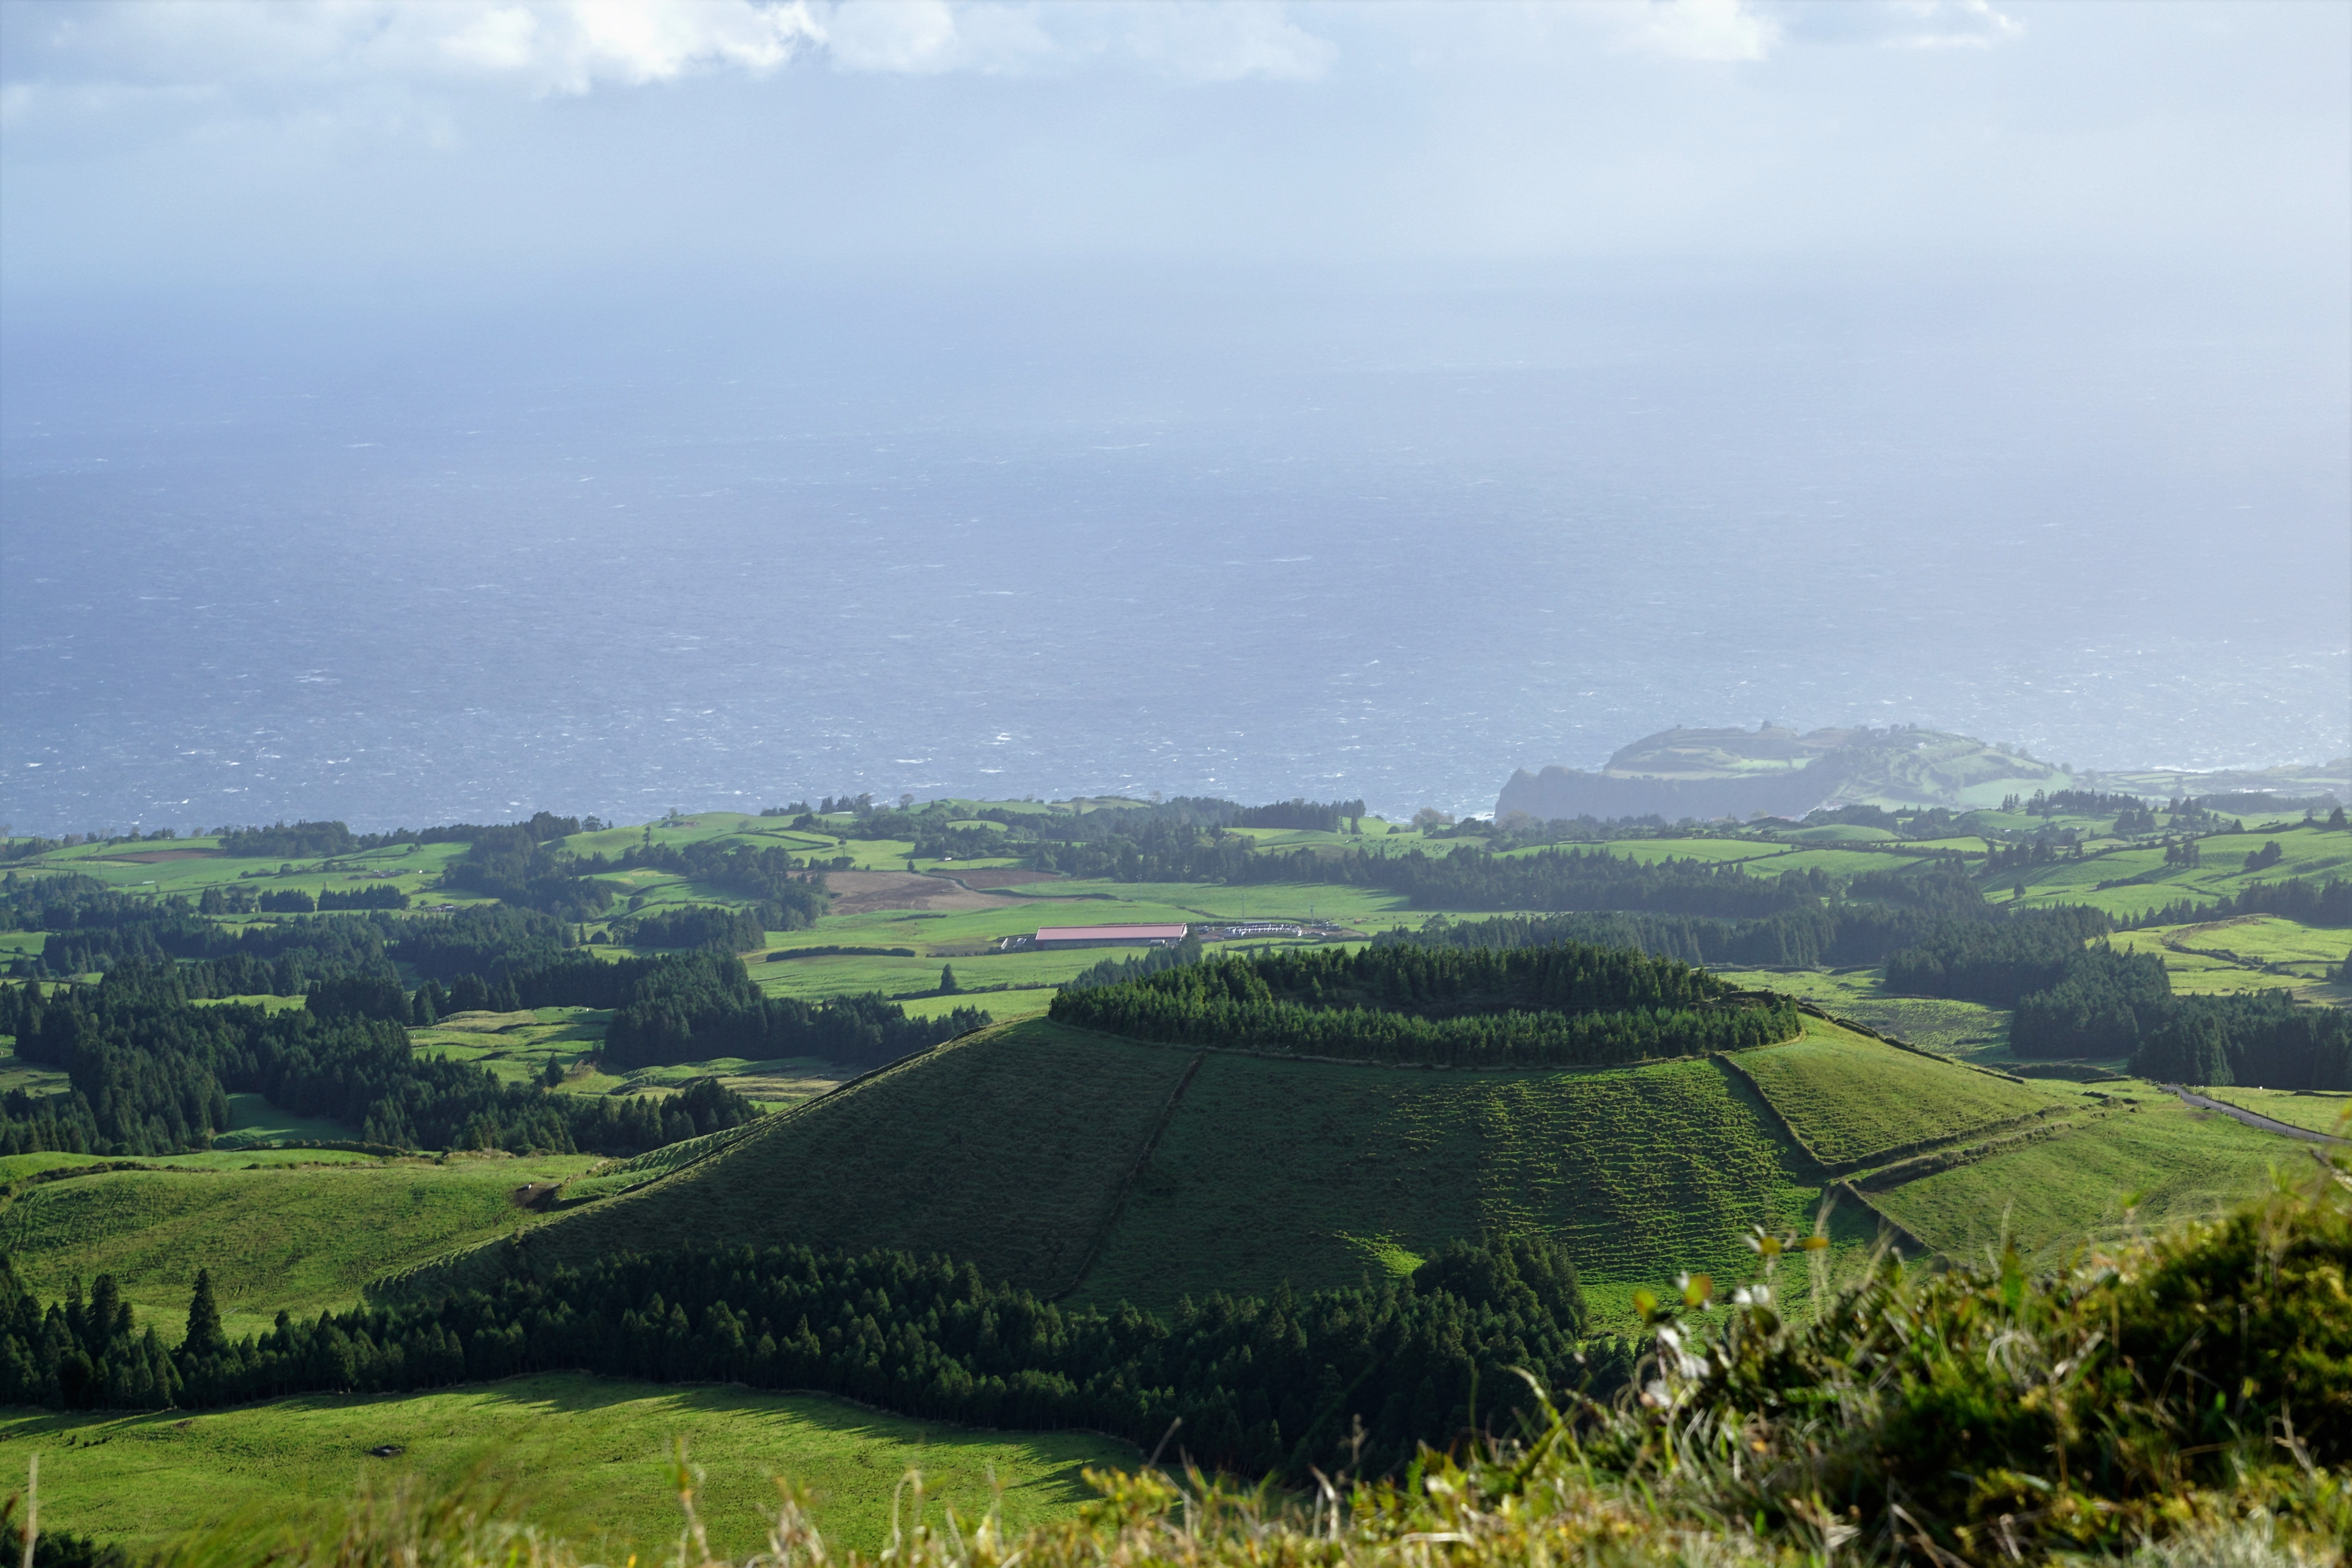
landscape, nature, grass, horizon, mountain, cloud, plant, sky, field, hill, valley, village, green, volcano, agriculture, highland, plain, plantation, plateau, portugal, atlantic, rural area, landform, paddy field, azores, aerial photography, geographical feature, atmospheric phenomenon, mountainous landforms